Ages in Chaos

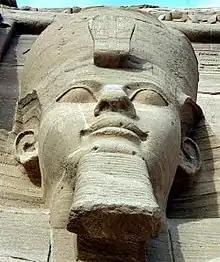
Ramses II

In "Ramses II and His Time" Velikovsky identified each of the major 19th dynasty pharaohs with a corresponding pharaoh of the 26th dynasty. Thus, Ramses I was an alter-ego of Necho I, Seti I of Psamtik I, Ramses II of Necho II, and Merneptah of Apries. In order to make these identifications work, Velikovsky claimed that the Hittite Empire was an invention of modern historians, and the supposedly Hittite archaeological remains in modern Turkey were actually Chaldean, i.e. Neo-Babylonian. The Hittite kings are held to be ghost doubles of the Neo-Babylonian kings, and Rameses II's battle with the Hittites at Kadesh is identical to Necho's fight against Nebuchadrezzar II at Carchemish, Nabopolassar is Mursili II, Neriglissar is Muwatalli, Labashi-Marduk is Urhi-Teshup, and Nebuchadrezzar II is Hattusili III.